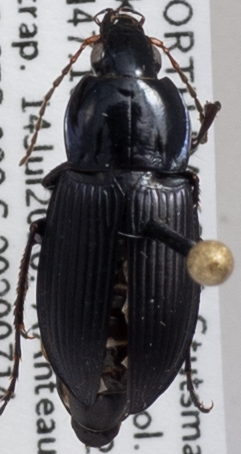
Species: Poecilus lucublandus
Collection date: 2020-07-14
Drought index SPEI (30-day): -1.028
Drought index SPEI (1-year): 1.386
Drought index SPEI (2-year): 1.77